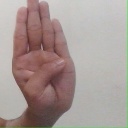
अक्षर: ब